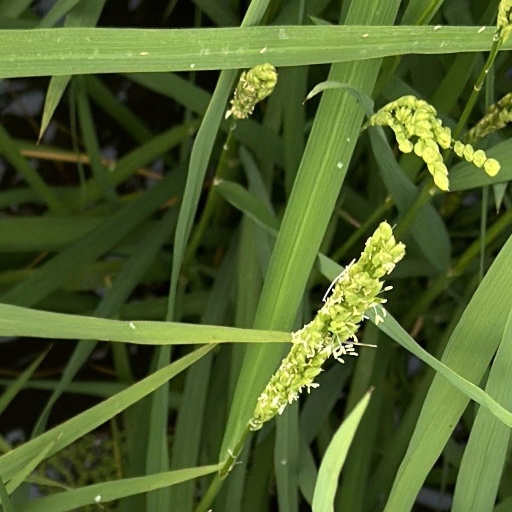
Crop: rice